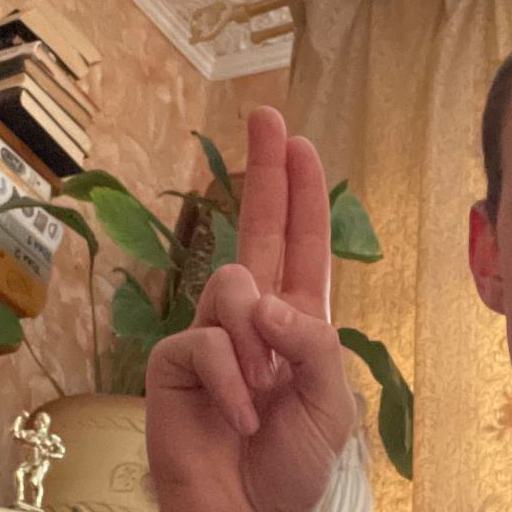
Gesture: two_up